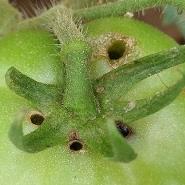
Crop: Tomato
Condition: helicoverpa-armigera-p